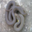
Label: snake